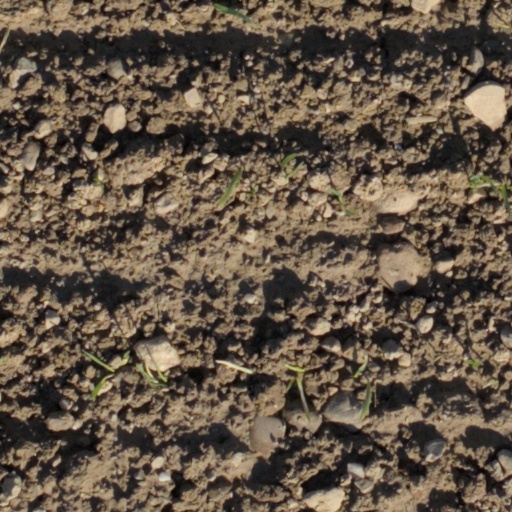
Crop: wheat